Lübschützer Teiche Stasi Bunker

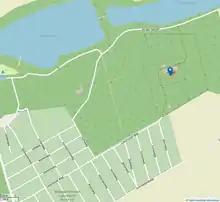
Location and structure of the complex near the Lübschützer Teichen

The Lübschützer Teiche Bunker Complex, built 1968–1972, was designed to be an emergency command centre for the District Administration for State Security, Leipzig (part of the Ministry for State Security, also known as the Stasi) in the event of war or a nuclear attack. It was never used for its intended purpose.